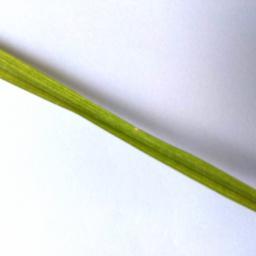
Label: Rice___Leaf_Blast